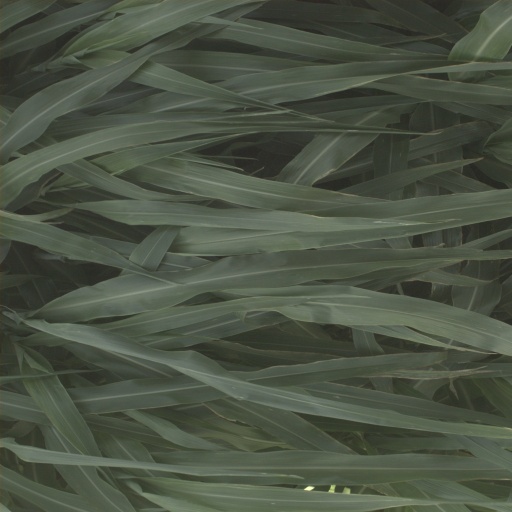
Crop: sorghum